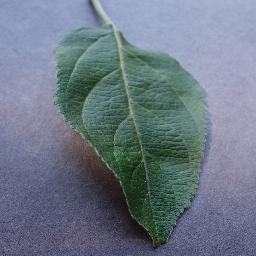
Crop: apple
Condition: healthy